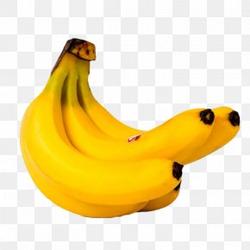
Label: Banana